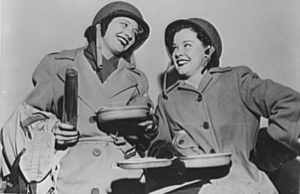
Juanita Emylyn Pique est une actrice et danseuse américaine-